Postojna Cave

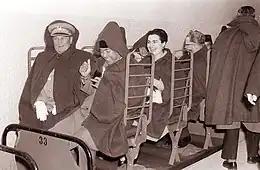
Tito and Sukarno at the cave, 1960

During World War II, German occupying forces used the cave to store nearly 1,000 barrels of aircraft fuel, which were destroyed in April 1944 by Slovene Partisans. The fire burned for seven days, destroying a large section of the cave and blackening the entrance.